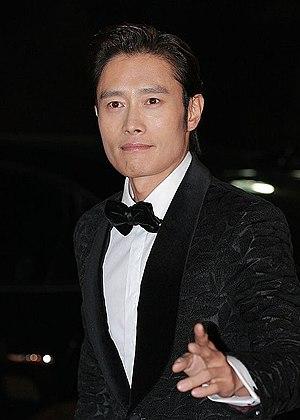
Lee Byung-Hun, né le 13 août 1970 à Seongnam, est un acteur sud-coréen. Il est connu aux États-Unis pour son rôle dans G.I. Joe : Le Réveil du Cobra, G.I. Joe : Conspiration, Red 2 et Les Sept Mercenaires